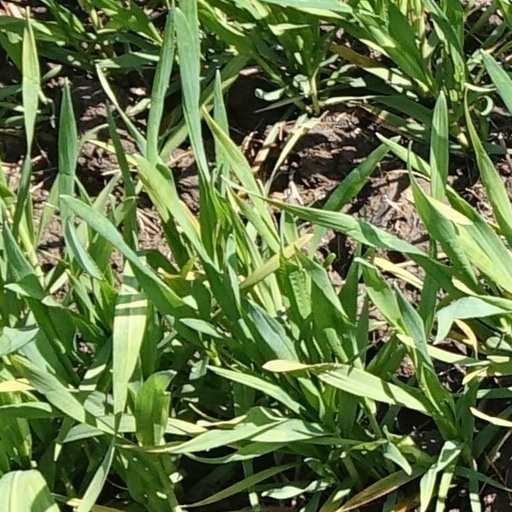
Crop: wheat